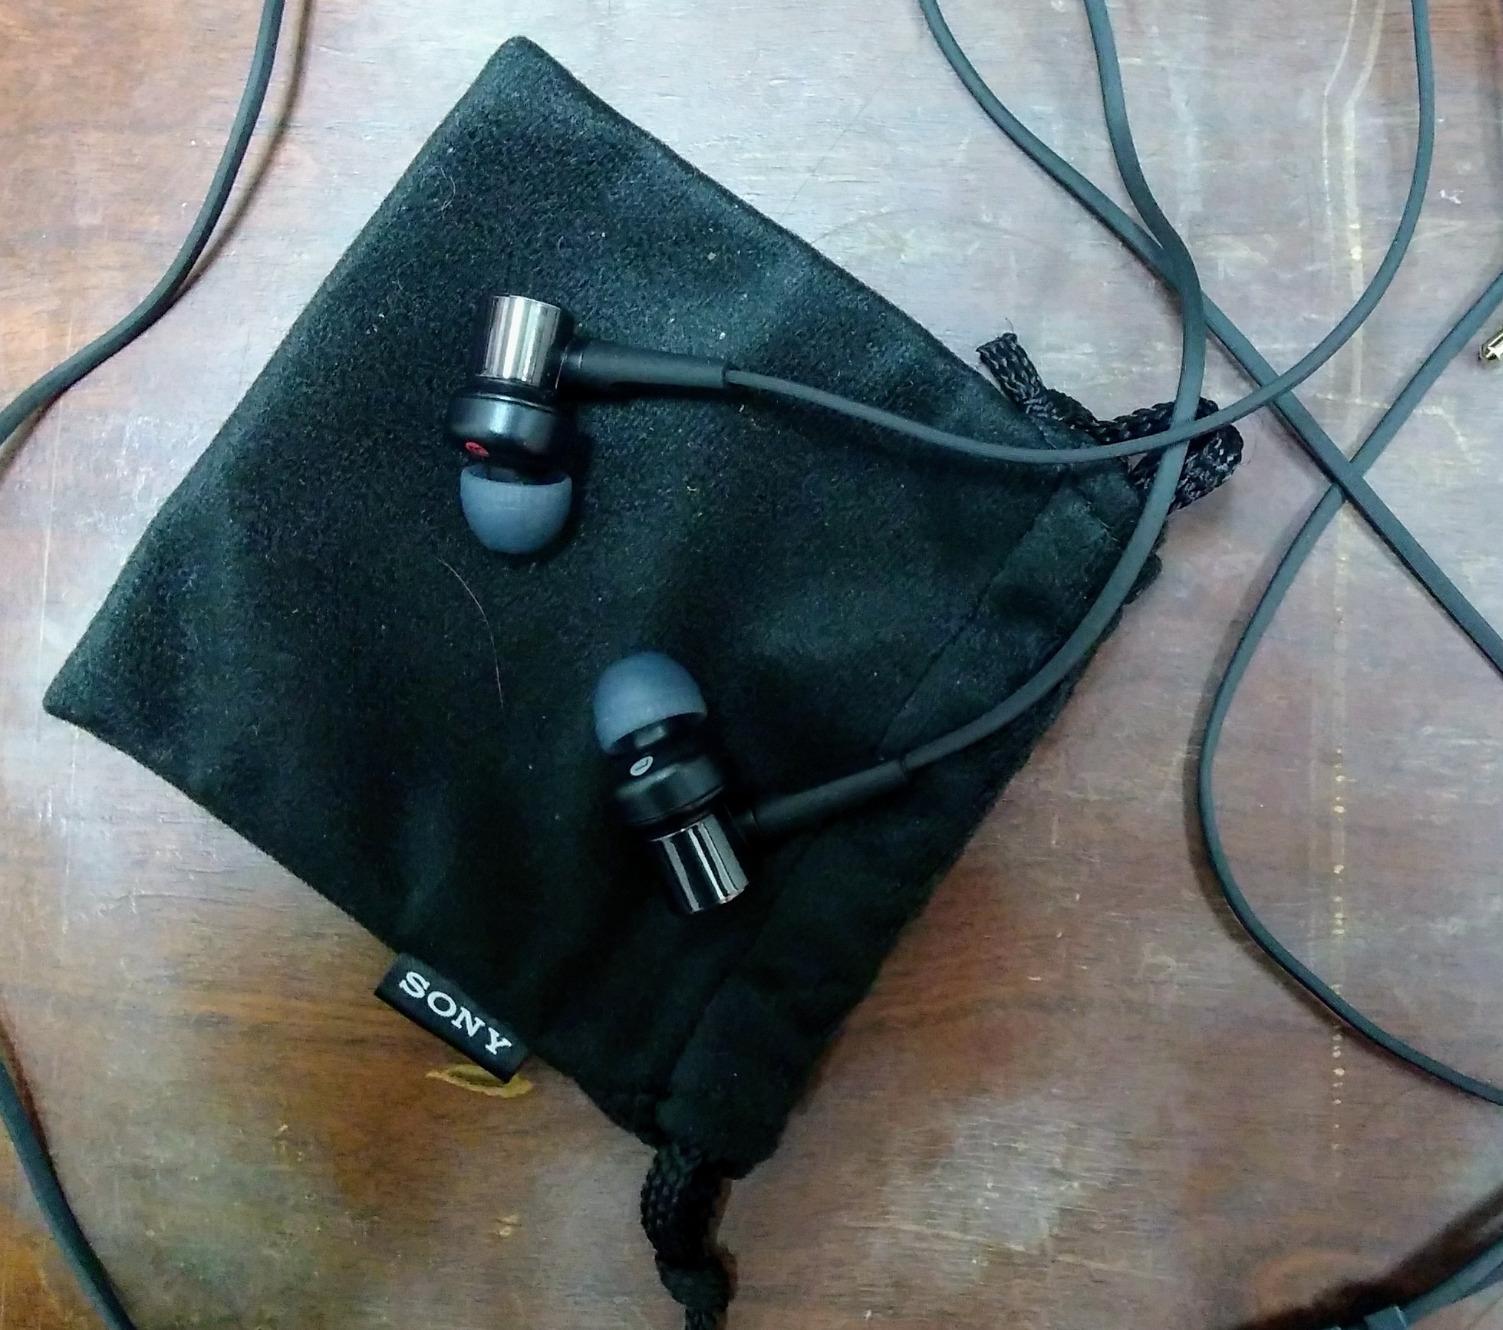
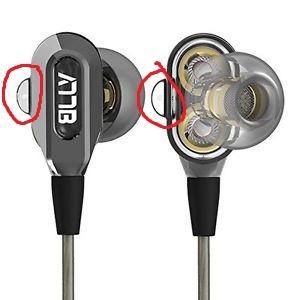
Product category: headphones
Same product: no